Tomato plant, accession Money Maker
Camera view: horizontal (90 deg, fisheye); turntable rotation: 180 degrees
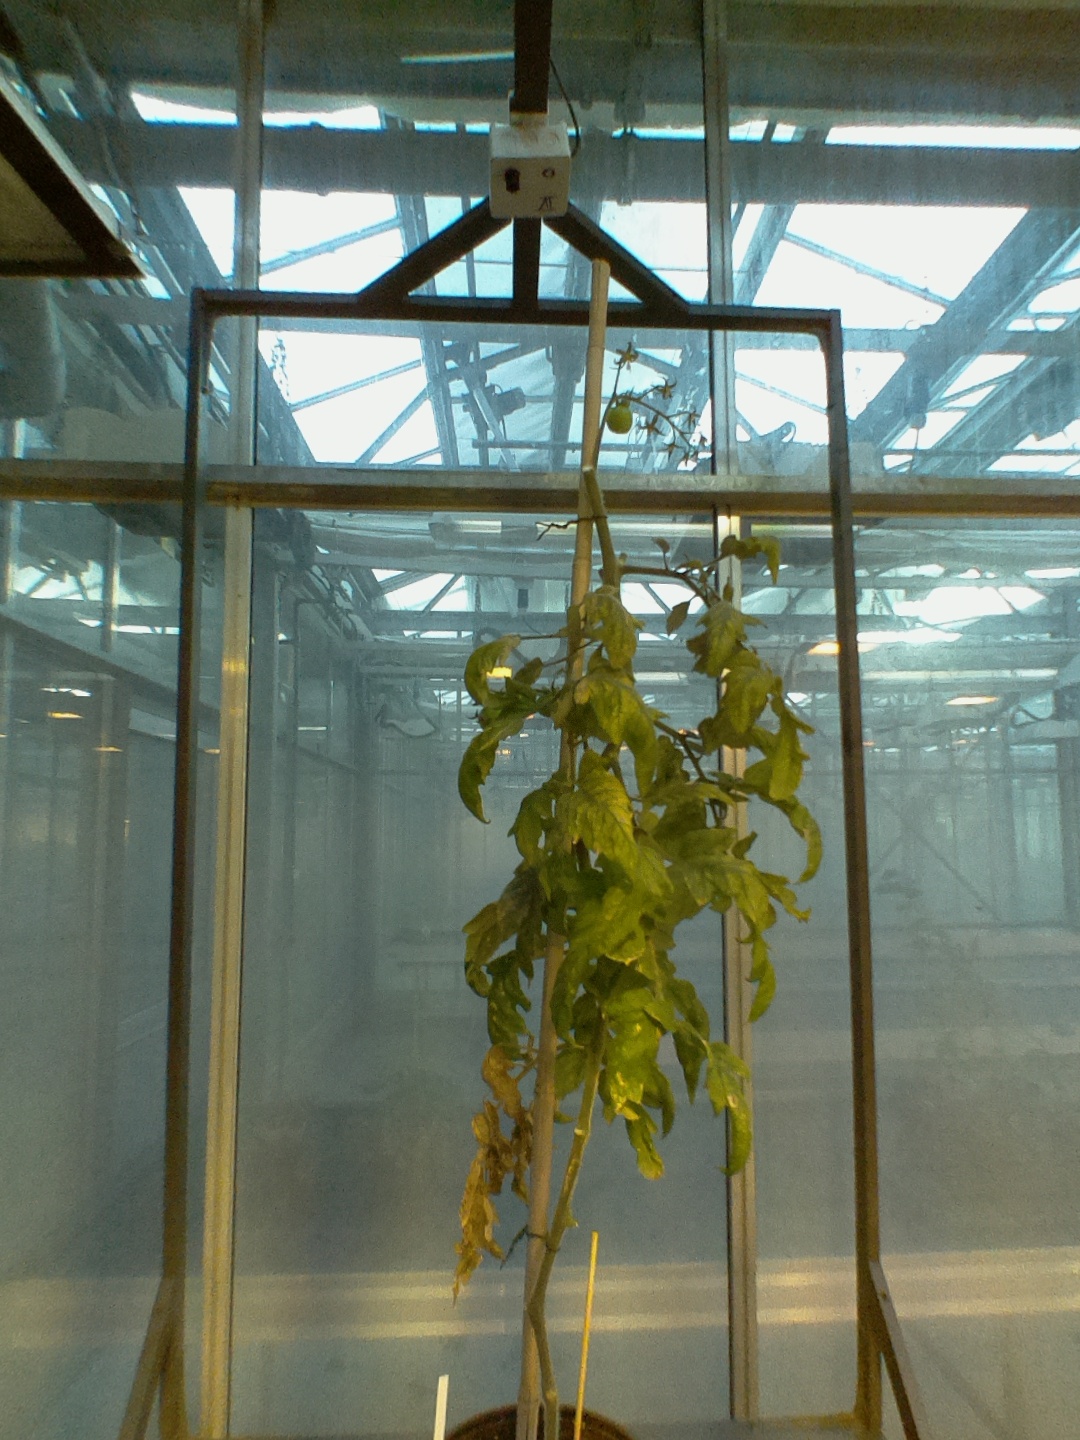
BBCH growth stage 78: 80% -90% of final fruit size